Gateway Arch

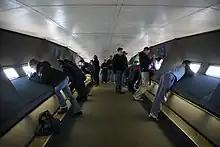
Observation area on top of the Gateway Arch

On December 8, 2009, sponsored by nonprofit CityArchRiver2015, the international design competition "Framing a Modern Masterpiece: The City + The Arch + The River 2015" commenced. It aimed to "design a plan to improve the riverfront park landscape, ease access for pedestrians across Memorial Drive and expand onto the East St. Louis riverfront," as well as to attract visitors. The contest consisted of three stages—portfolio assessment (narrowed down to 8–10 teams), team interviews (narrowed down to 4–5 teams), and review of design proposals. The competition received 49 applicants, which were narrowed down to five in the first two stages. On August 17, 2010, the designs of the five finalists were revealed to the public and exhibited at the theater below the arch. On August 26, the finalists made their cases to an eight-member jury, and on September 21, the winner was revealed—Michael Van Valkenburgh Associates. The initiative's plans include updating Kiener Plaza and the Old Courthouse, connecting the city to the Arch grounds with a park over Interstate 70, a re-imagined museum and improved accessibility. The budget for the project is $380 million and was set to be completed in 2018.